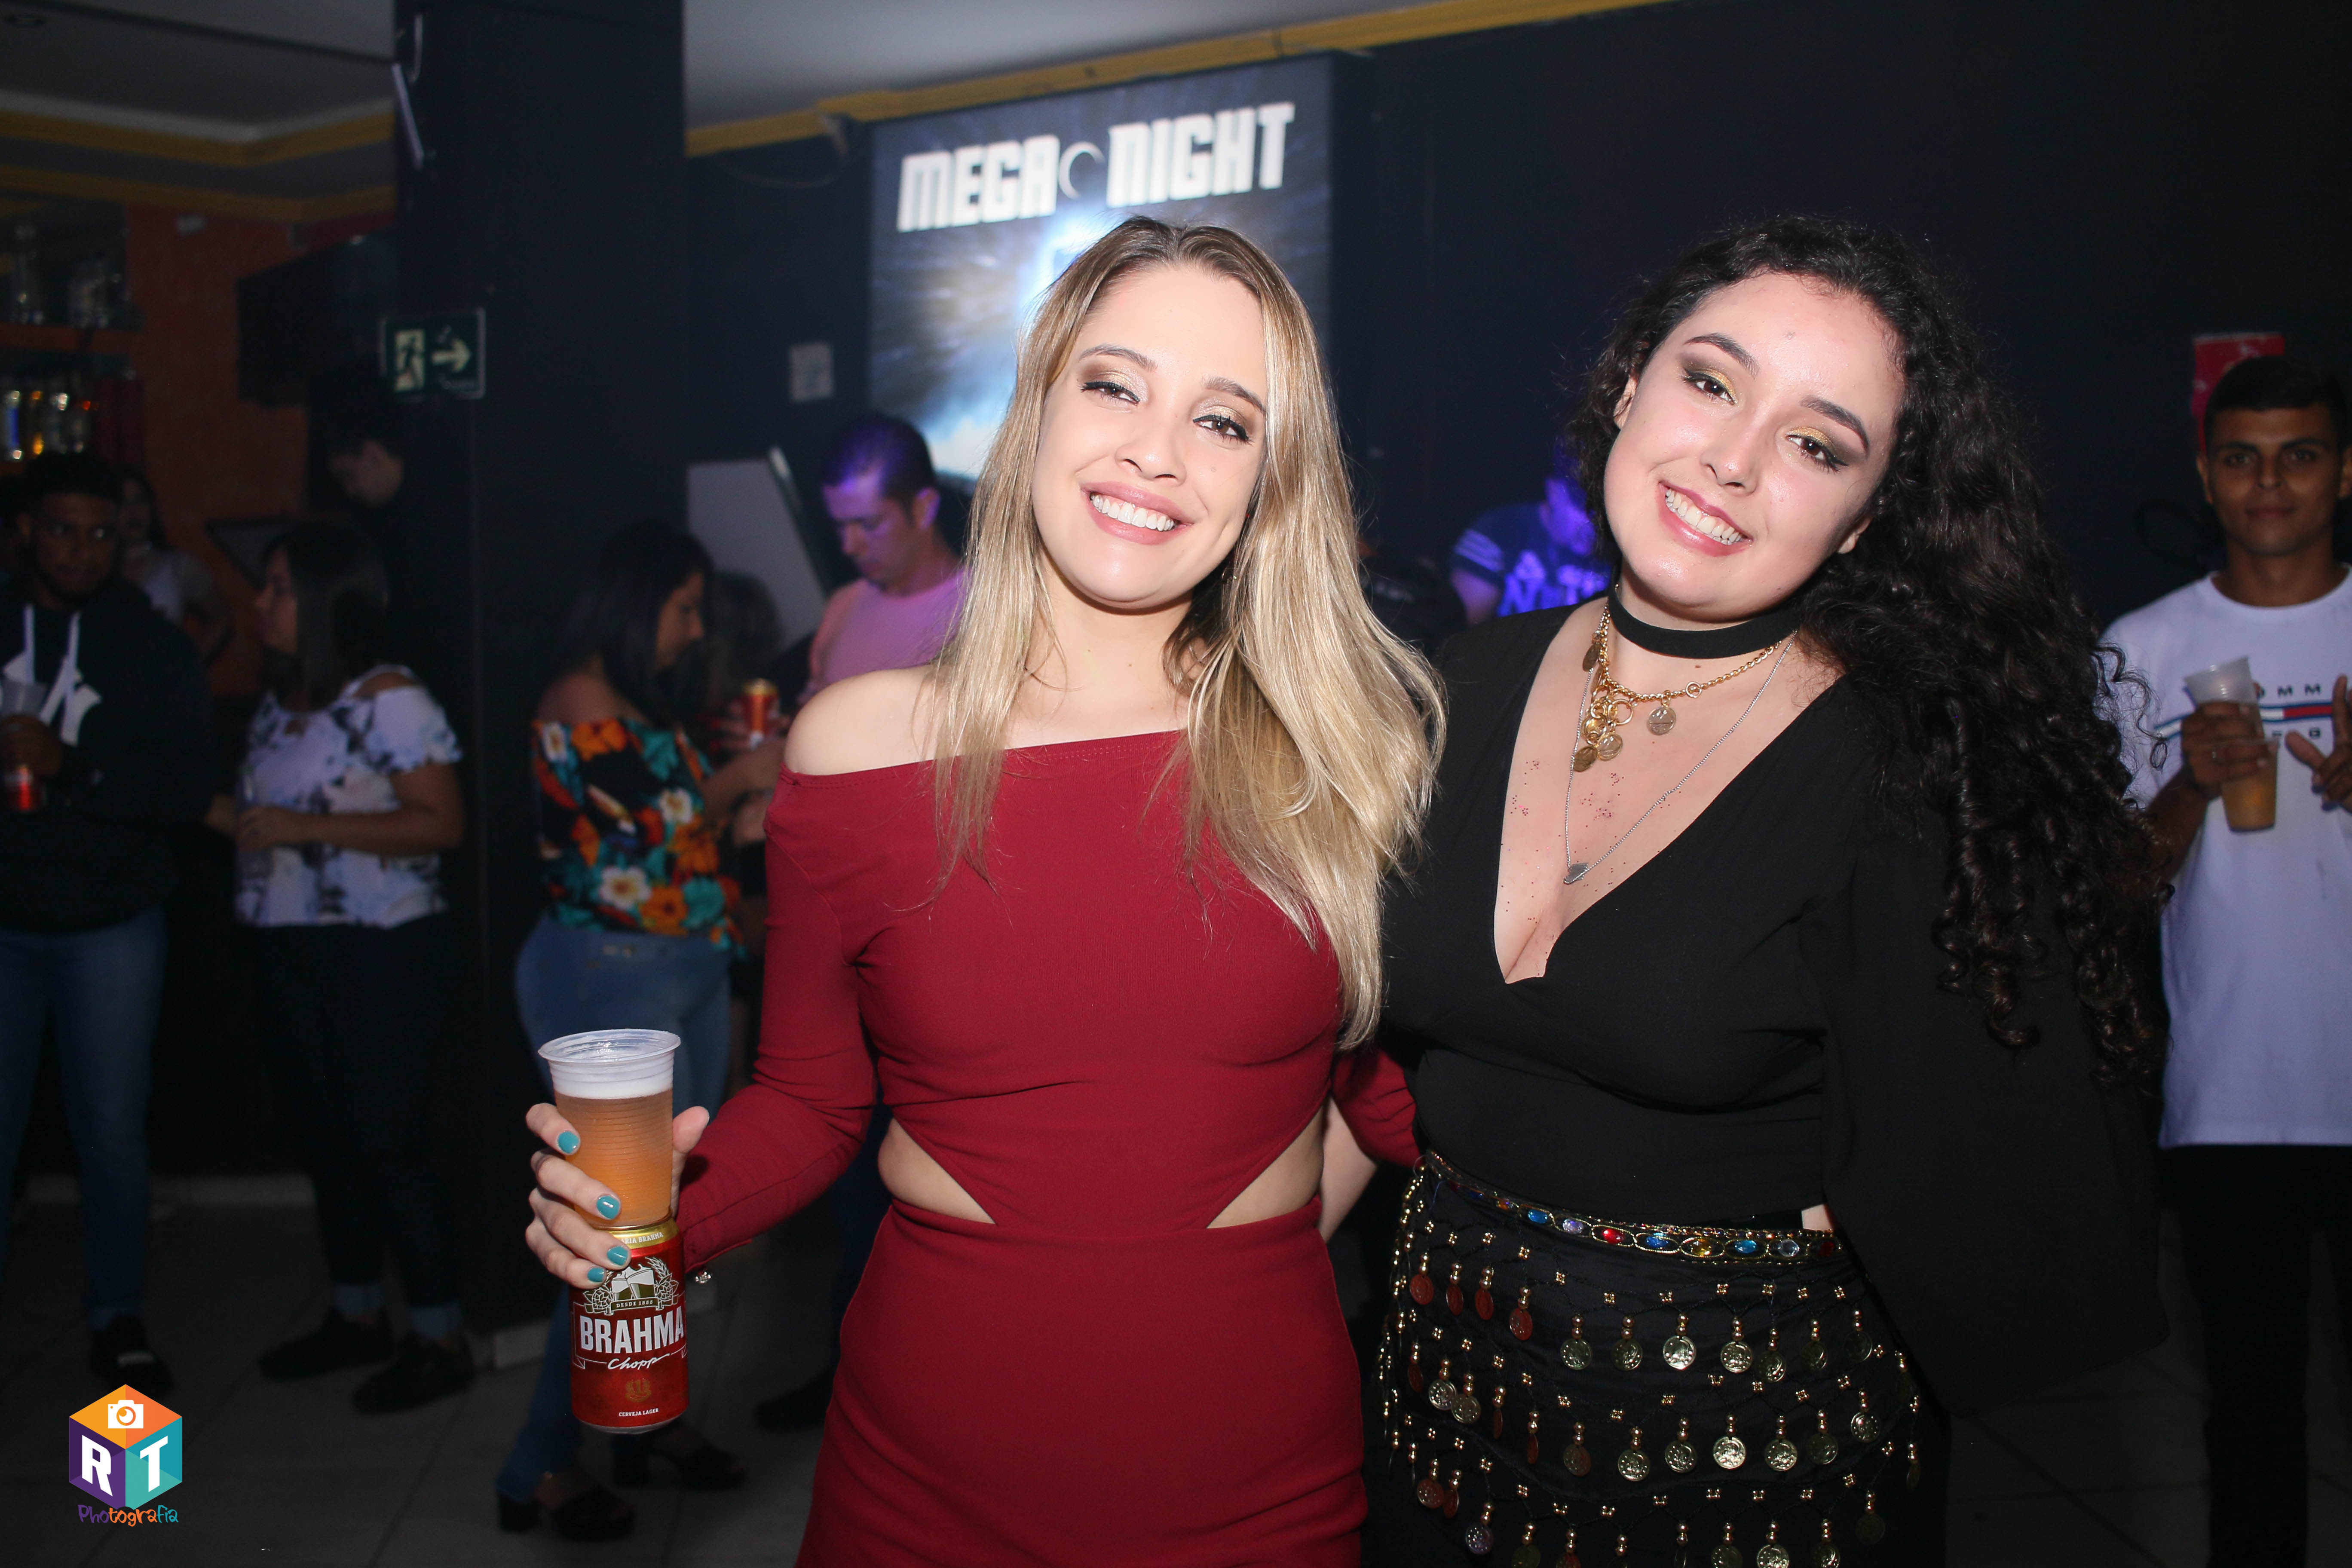
festa, fantasia, event, nightclub, party, fun, drink, leisure, night, alcohol, distilled beverage, liqueur